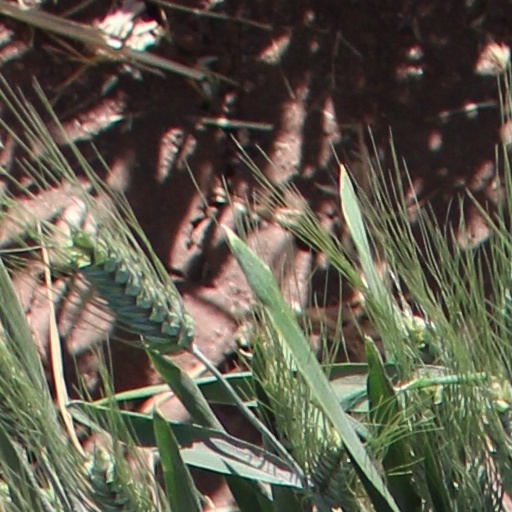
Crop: wheat